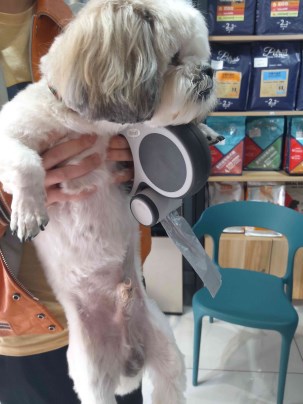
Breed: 361-n000123-Shih_Tzu